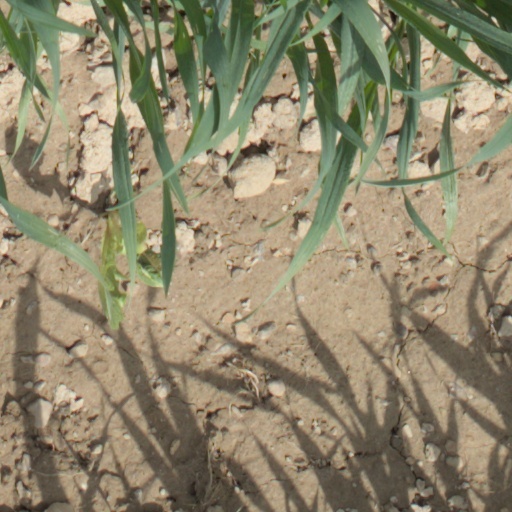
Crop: wheat